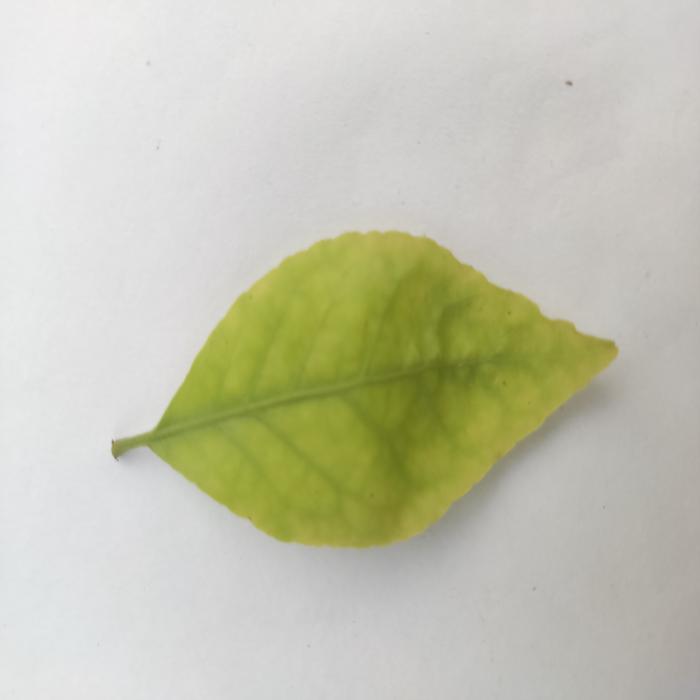
Crop: Aegle Marmelos
Leaf condition: Cercospora_Leaf